Sewu

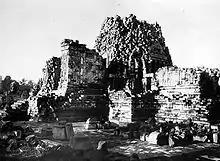
Sewu main temple before reconstruction

Although buried deep beneath the volcanic debris around Mount Merapi, the temple ruins were not completely forgotten by the local Javanese inhabitants. However, the origins of the temple were a mystery. Over the centuries, tales and legends infused with myths of giants and cursed princesses were recounted by villagers. Prambanan and Sewu were purported to be of supernatural origin, and in the legend of Loro Jonggrang, they were said to have been created by a multitude of demons under the order of Bandung Bondowoso. Such tales are most likely the reason the temples were preserved through the centuries before the Java War (1825–1830). The local villagers dared not remove any of the temple stones, believing the ruins to be haunted by supernatural beings.